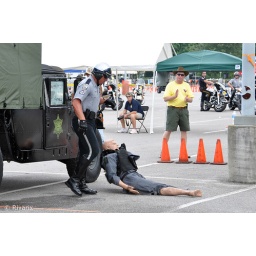
The clock stops when the mannequin crosses over the orange line. (5)